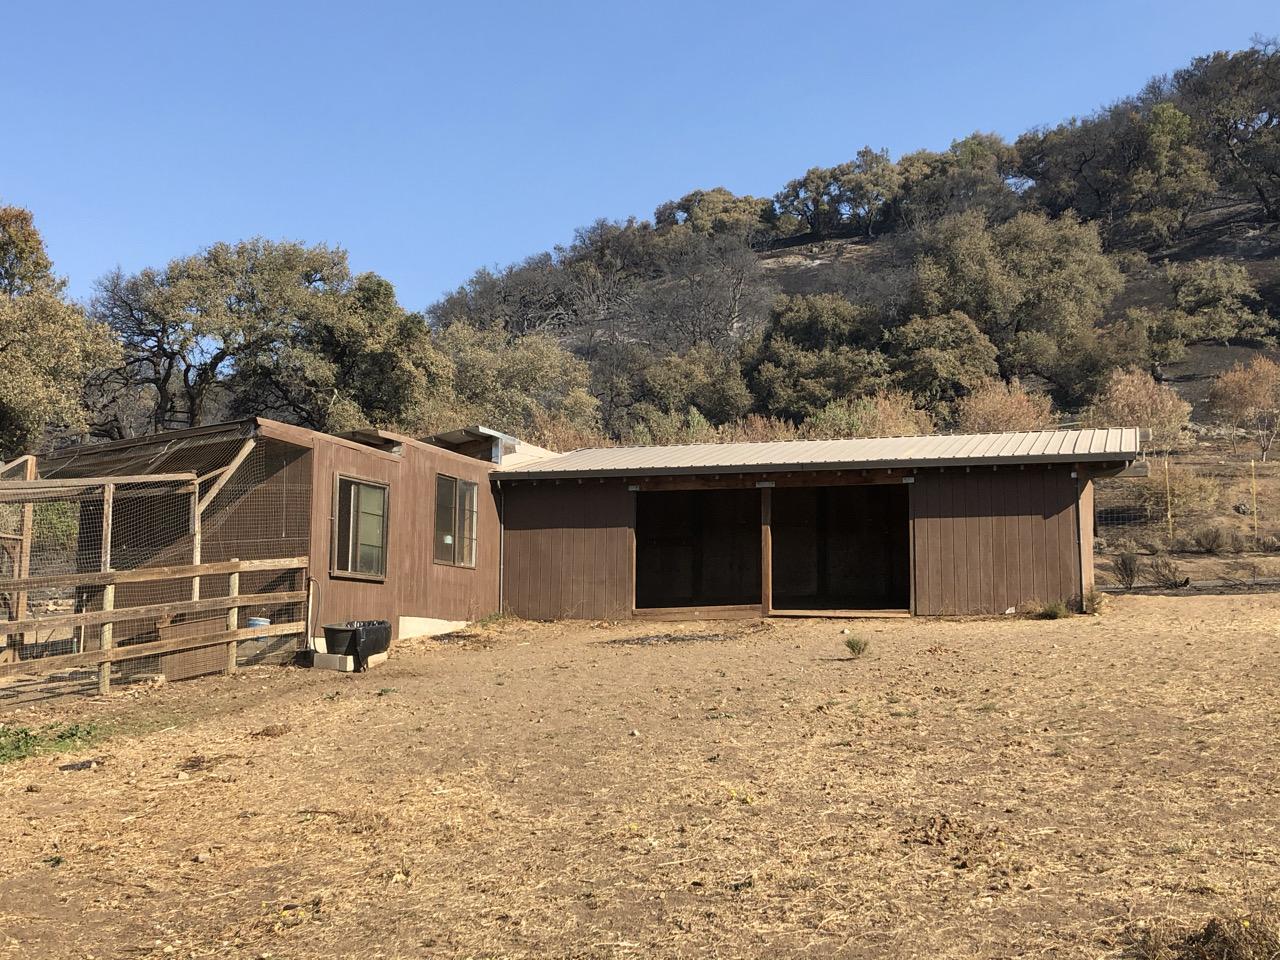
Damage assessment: affected